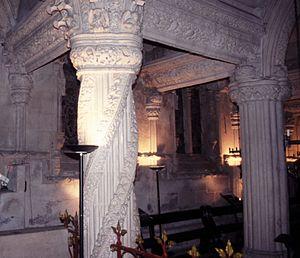
La chapelle de Rosslyn, anciennement nommée Collégiale de St. Matthieu, est une église qui fut construite au XVᵉ siècle dans le village de Roslin, dans le Midlothian en Écosse. À environ 11 km au sud d'Édimbourg, elle est située sur une élévation appelée Colline de la Collégiale.